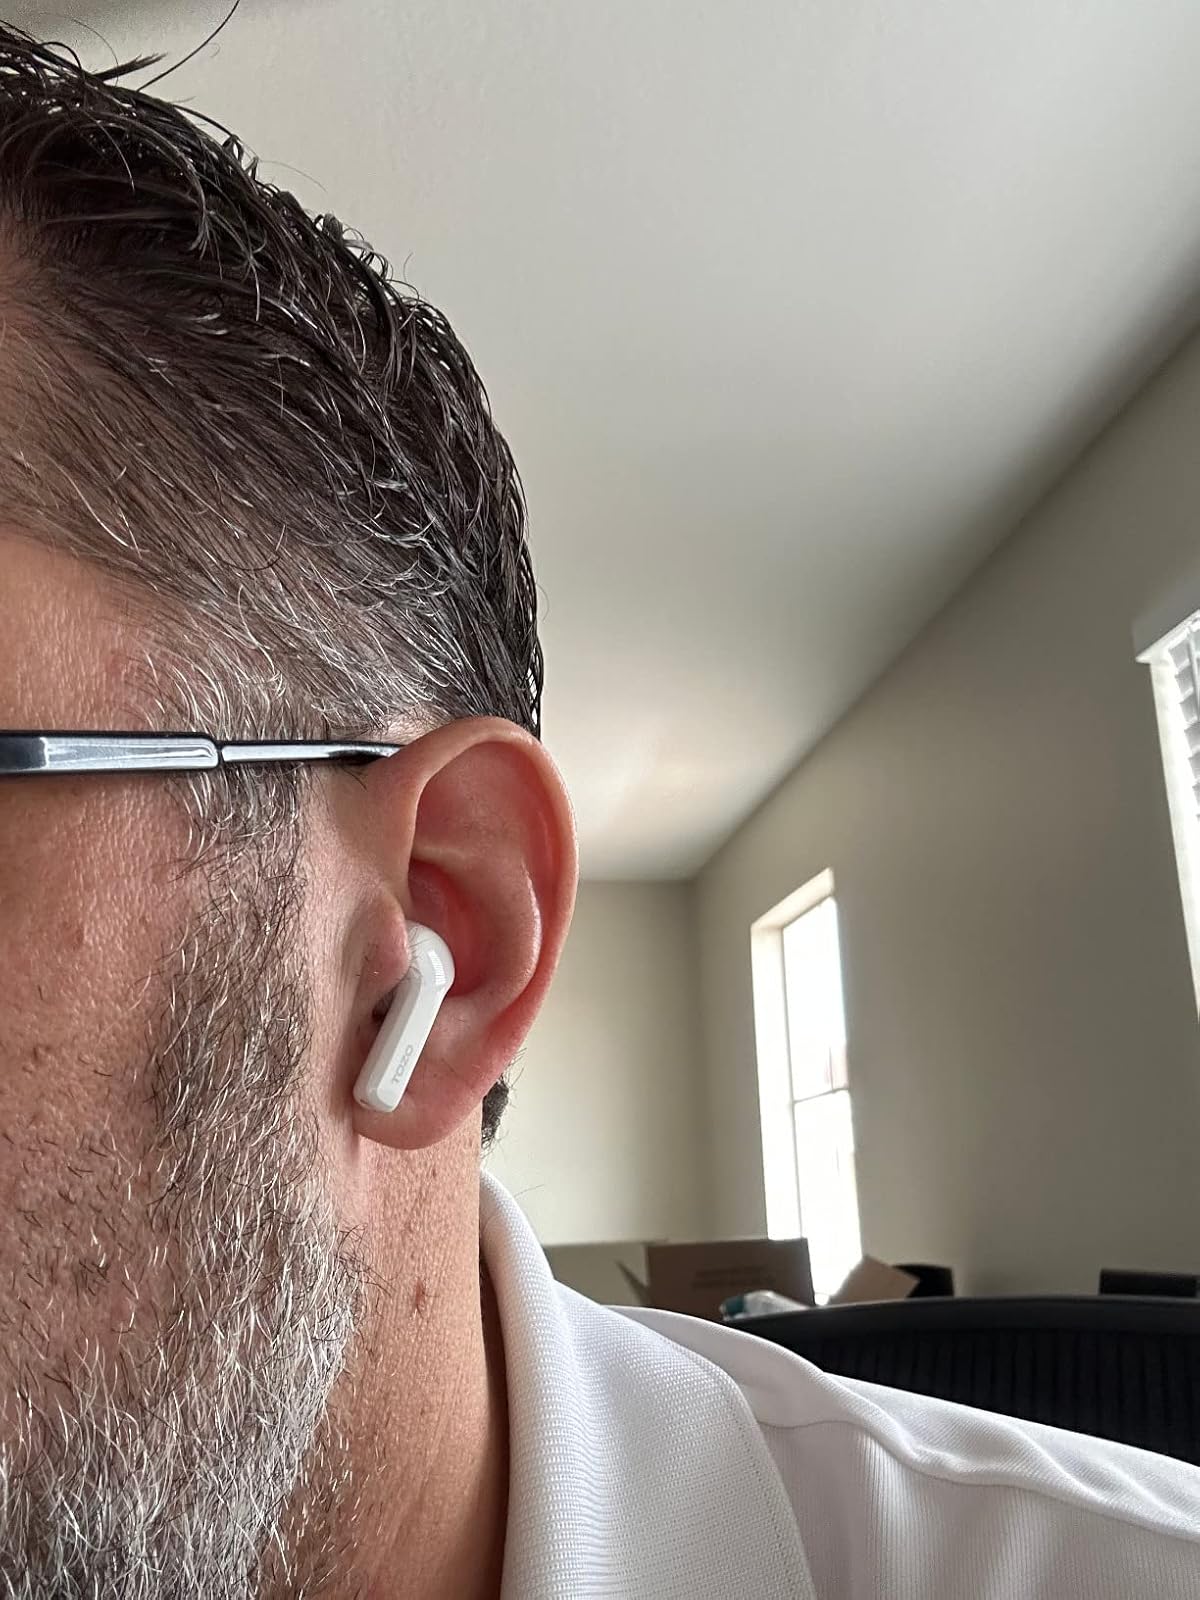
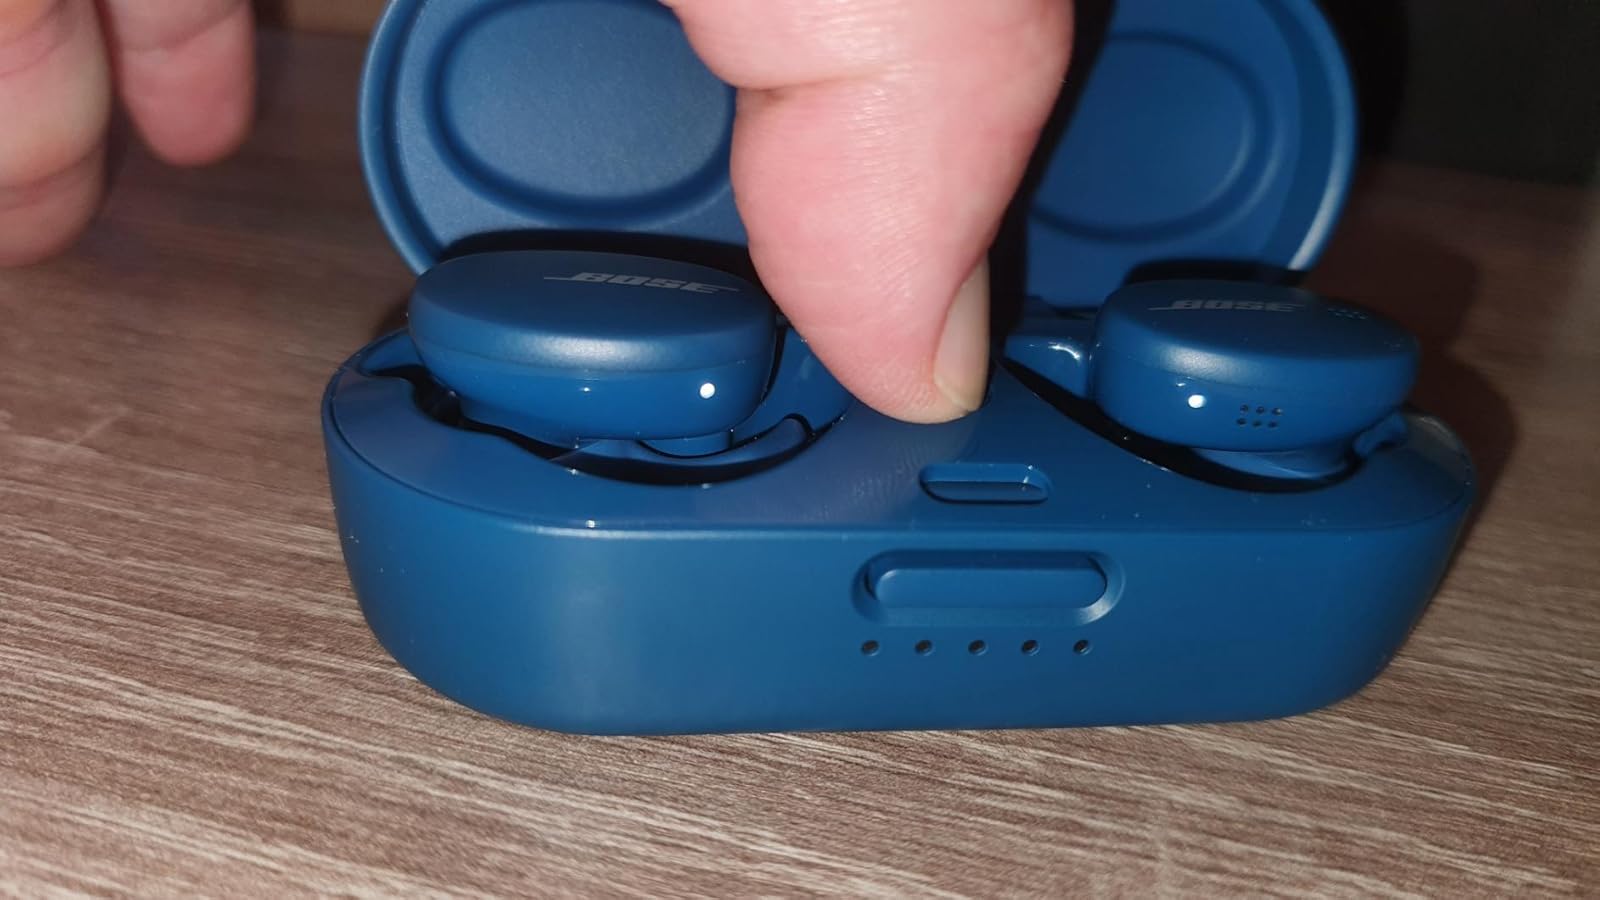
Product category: earbuds
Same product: no